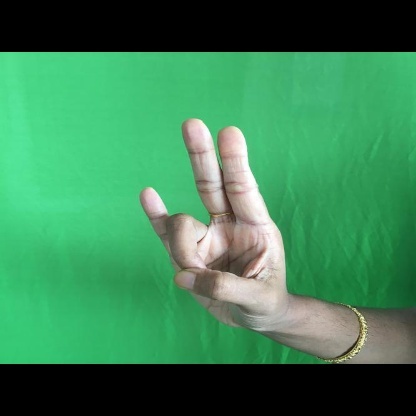
Mudra: Mayura